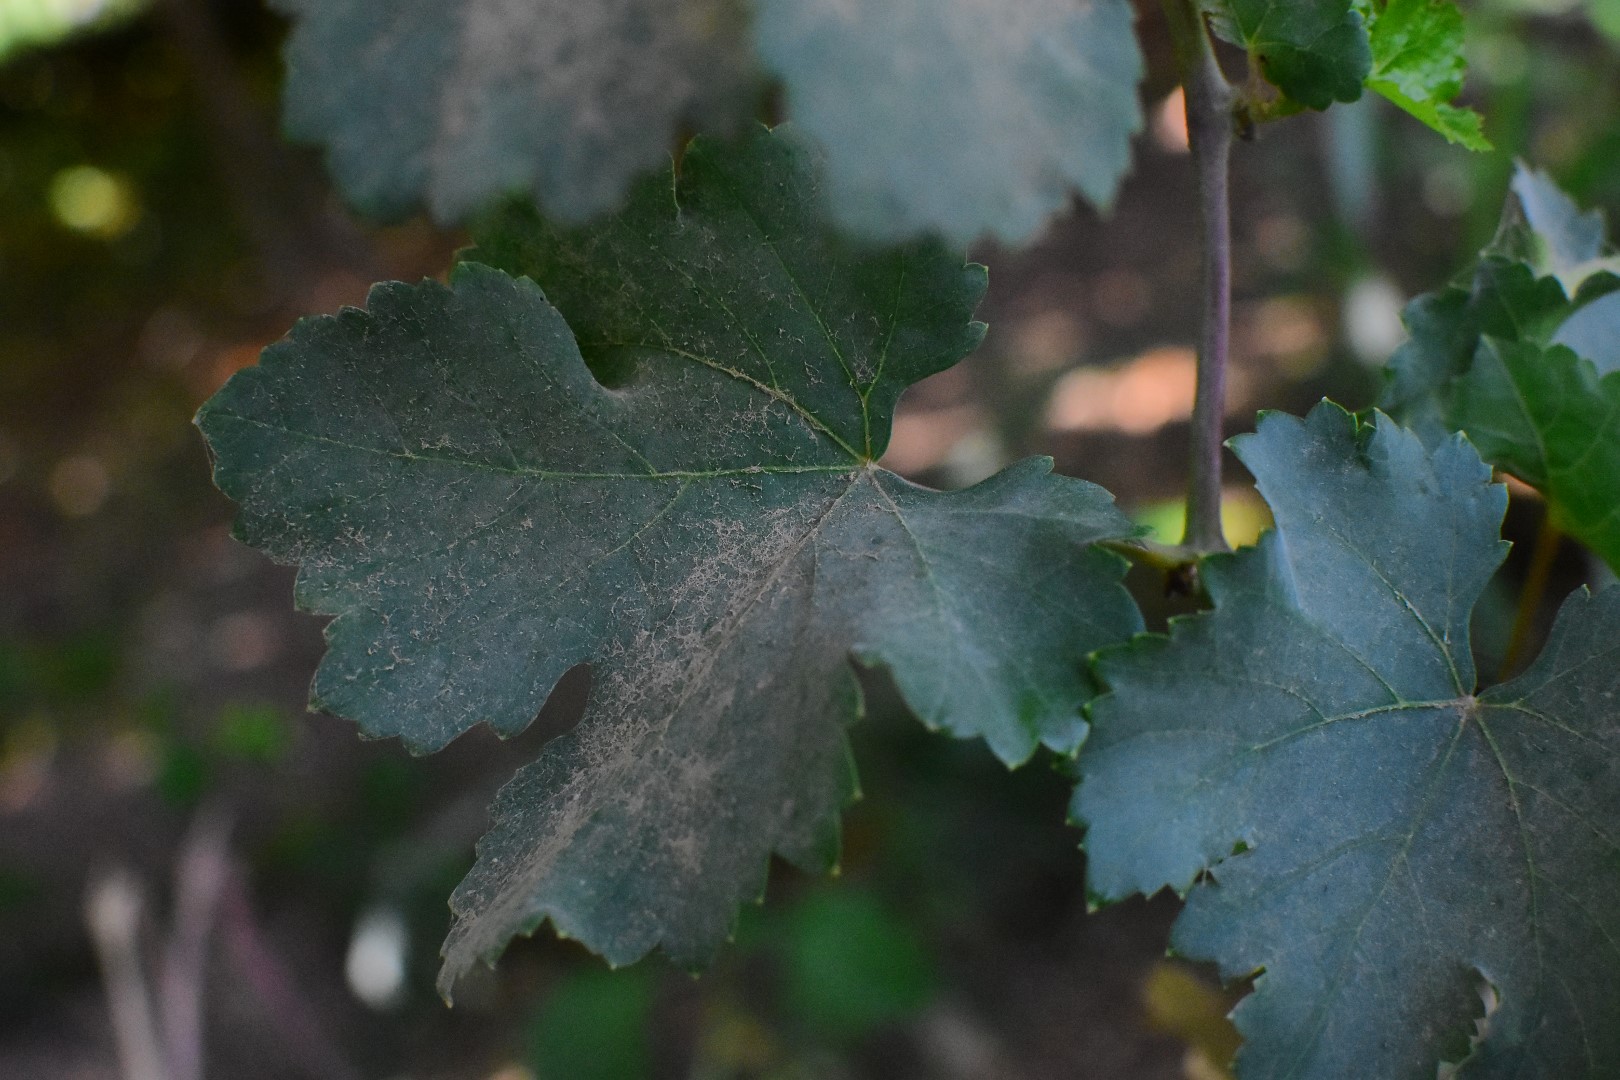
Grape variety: Deas Al-Annz